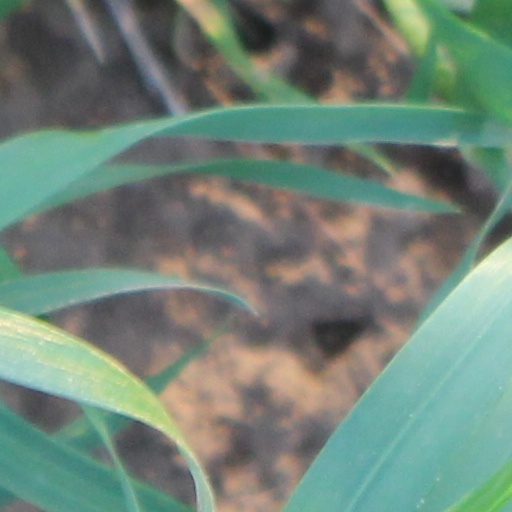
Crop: wheat